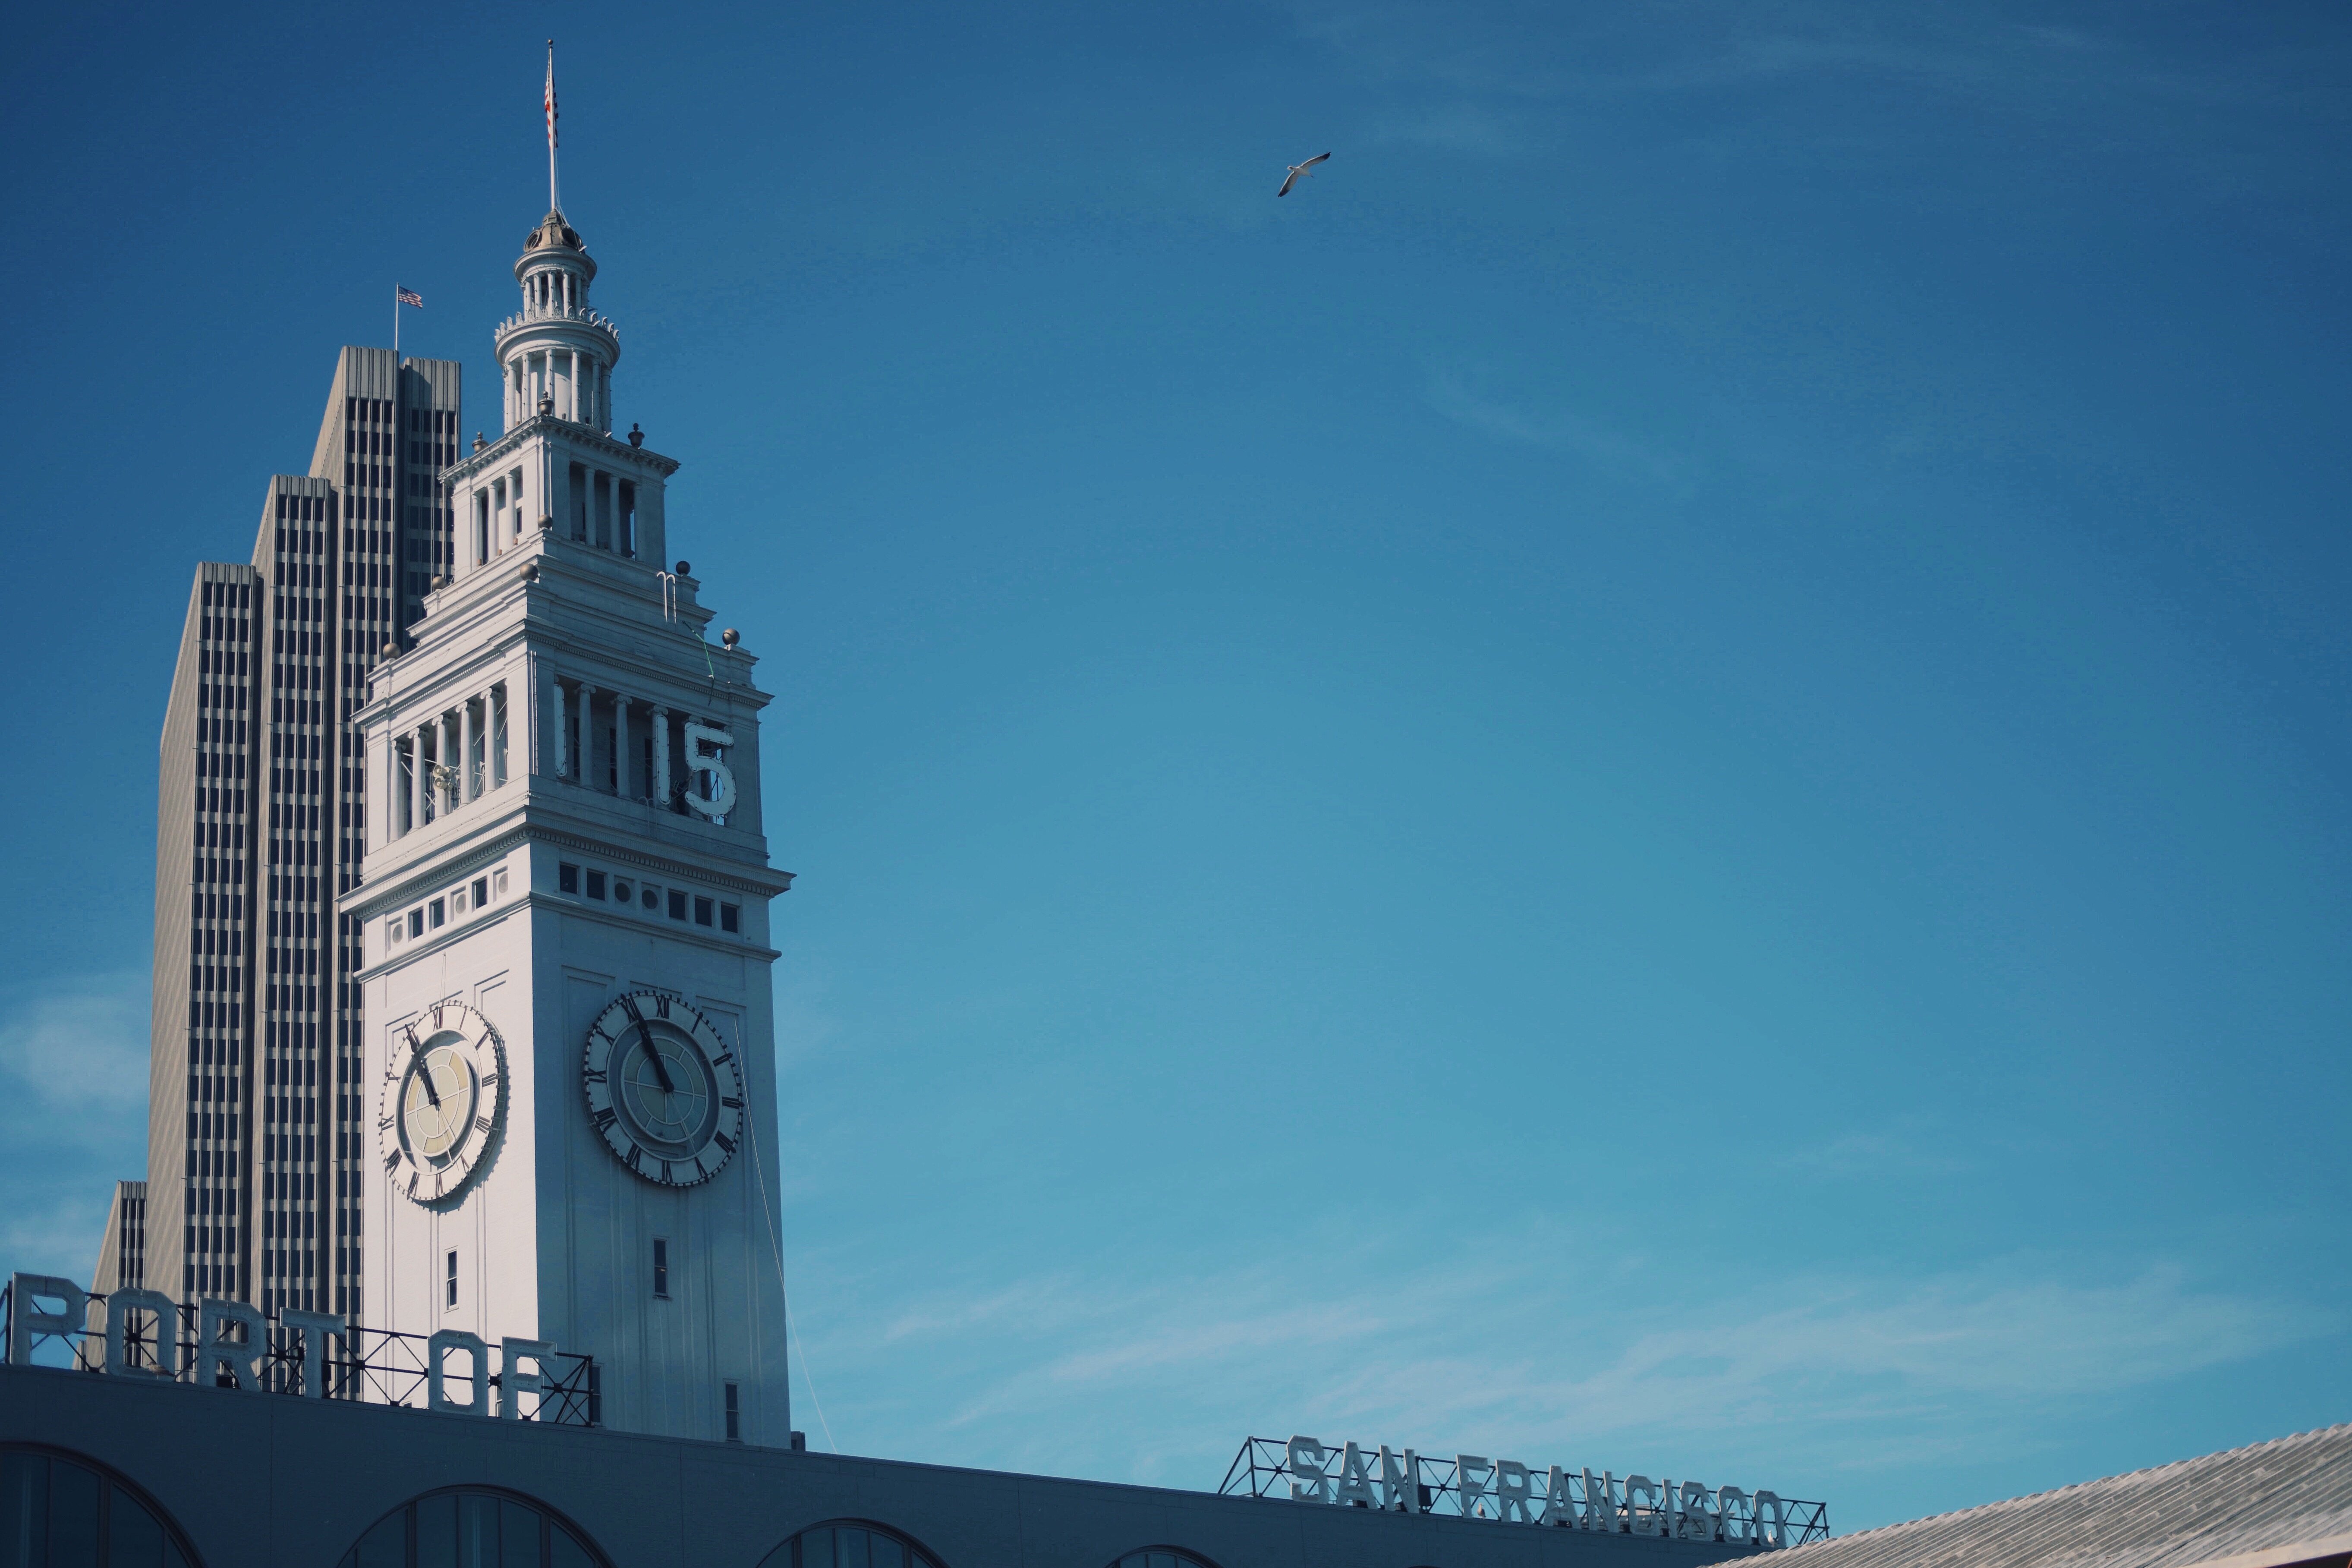
architecture, sky, skyline, clock, city, skyscraper, san francisco, tower, landmark, blue, buildings, towers, spire, steeple, atmosphere of earth